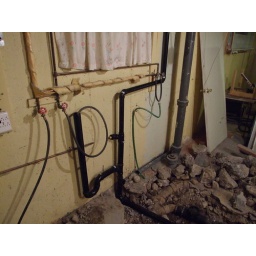
after tie in from washing machine and water softener